CVS Pharmacy

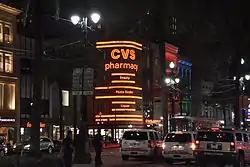
A CVS Pharmacy on Canal Street in Downtown New Orleans

The name "CVS" was used for the first time in 1964. That year, they had 17 retail locations, and 40 stores five years later.